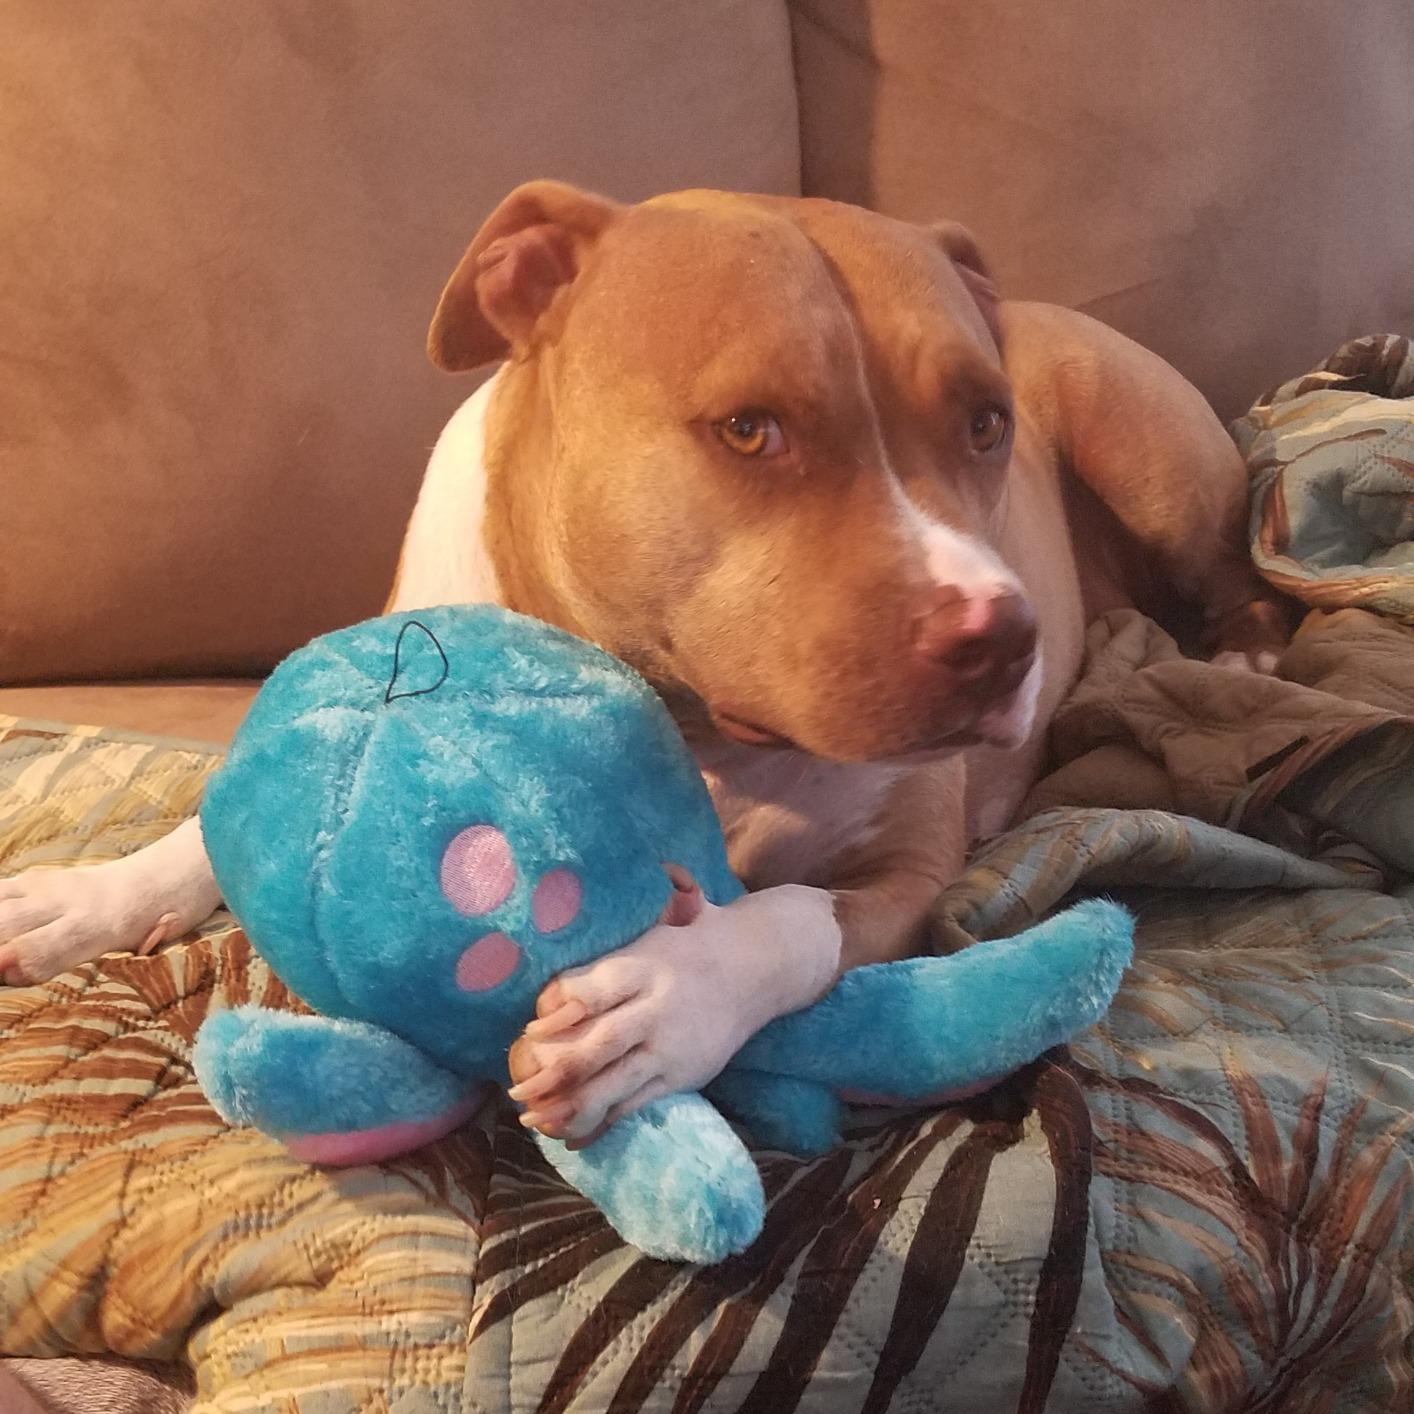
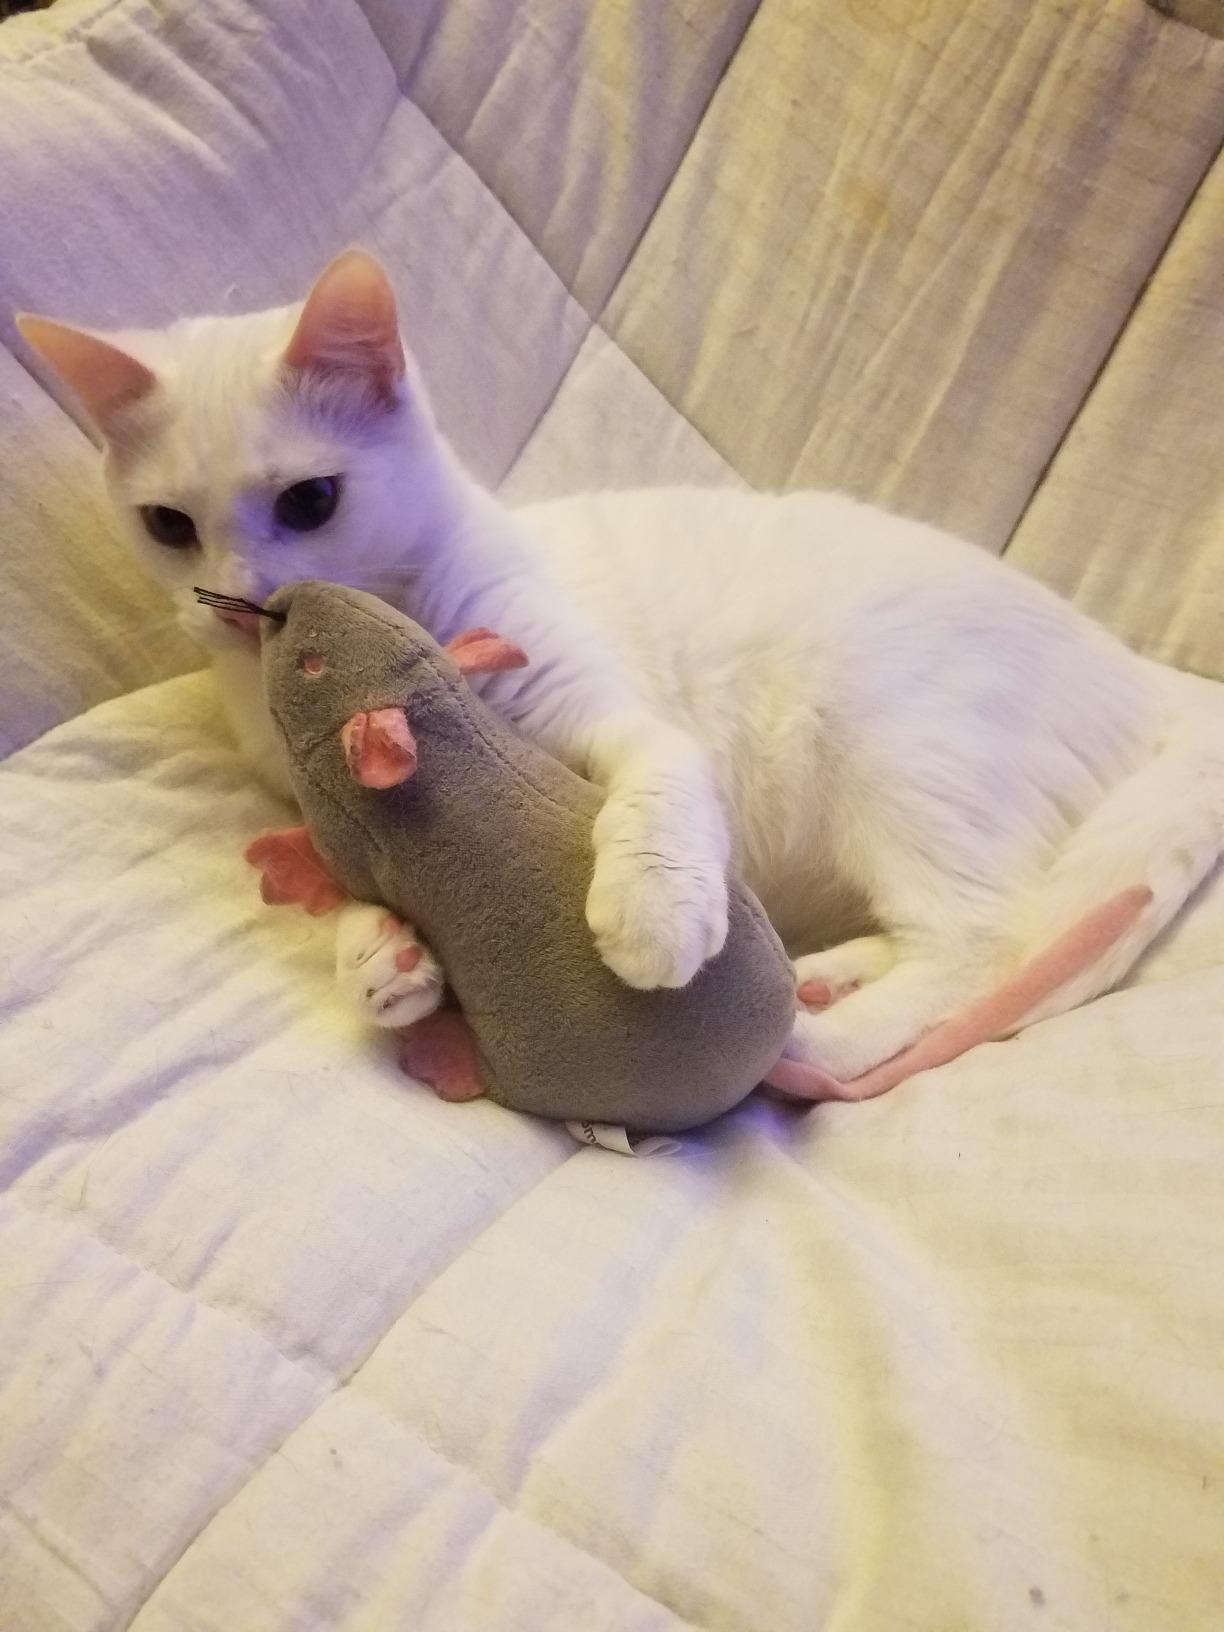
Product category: items_toy
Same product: no